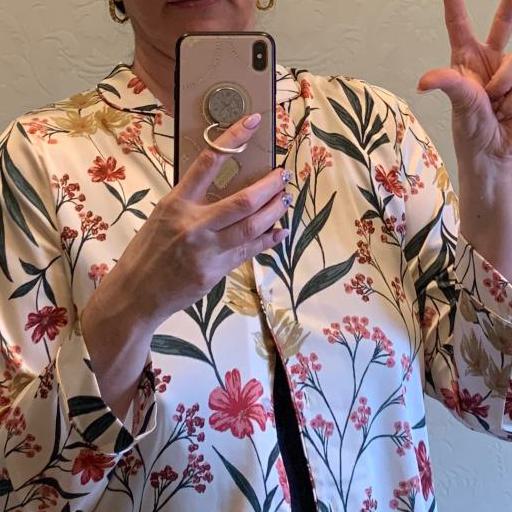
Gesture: no_gesture